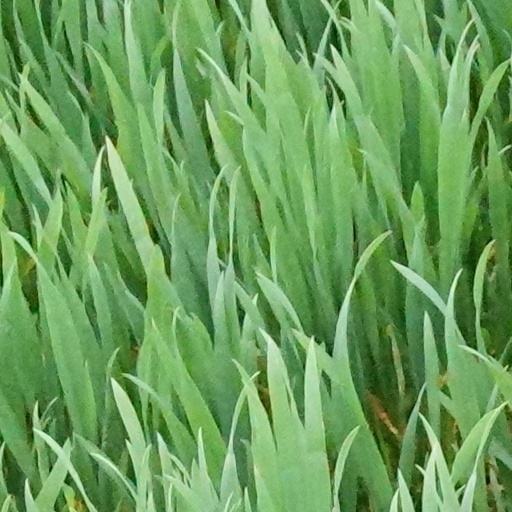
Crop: wheat